Punctelia hypoleucites

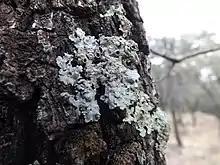
Individual growing on bark in Madera Canyon, Arizona, at an elevation of ; the greener lichen growing next to it is "Flavopunctelia"

In Mexico, "Punctelia hypoleucites" has been recorded from the states of Mexico, Guerrero, Puebla, Hidalgo, Veracruz, Jalisco, Michoacán, Colima, Nayarit, and Zacatecas. It is one of the most abundant foliose lichens in the Nueva Galicia region. In the United States, where it is relatively rare, the lichen is found in the southwestern region of the country; specifically, it has been recorded from Arizona, New Mexico, and Texas. First recorded from East Africa in 1977, it has been found in Ethiopia and Kenya. In South America it occurs in Argentina, and Bolivia.